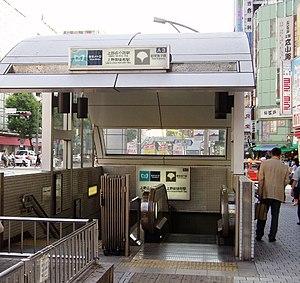
Ueno-Okachimachi est une station du métro de Tokyo sur la ligne Ōedo dans l'arrondissement de Taitō à Tokyo. Elle est exploitée par le Bureau des Transports de la Métropole de Tokyo.
Ueno-Hirokōji est une station du métro de Tokyo sur la ligne Ginza dans l'arrondissement de Taitō à Tokyo. Elle est exploitée par le Tokyo Metro.